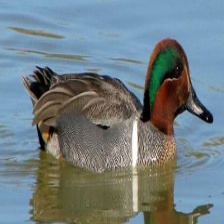
Species: TEAL DUCK
Scientific name: ANAS CRECCA
ImageNet parent category: drake